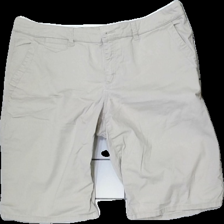
View: front
Type: Shorts
Category: Men
Brand: Esprit
Colors: Beige
Material: 100% Cotton
Cut: Regular
Size: 40
Season: Summer
Price range: 50-100
Recommended usage: Reuse
Description: Beige shorts